Semana Santa

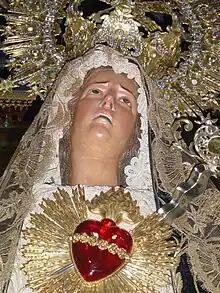
Statue from Popayán

Many of floats are art pieces created by Spanish artists such as Gregorio Fernández, Juan de Mesa y Velasco, Juan Martínez Montañés or Mariano Benlliure y Gil.